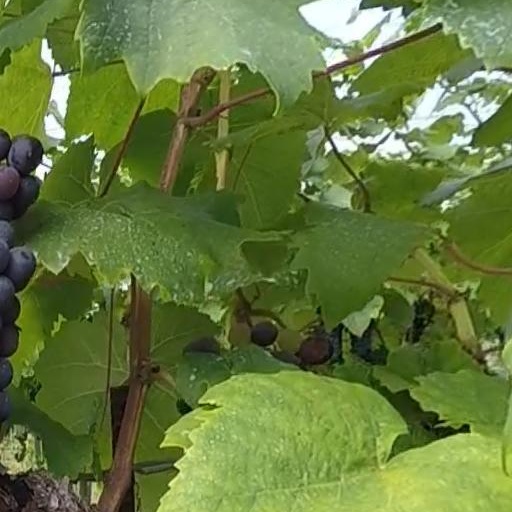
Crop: grape